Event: Nepal Earthquake
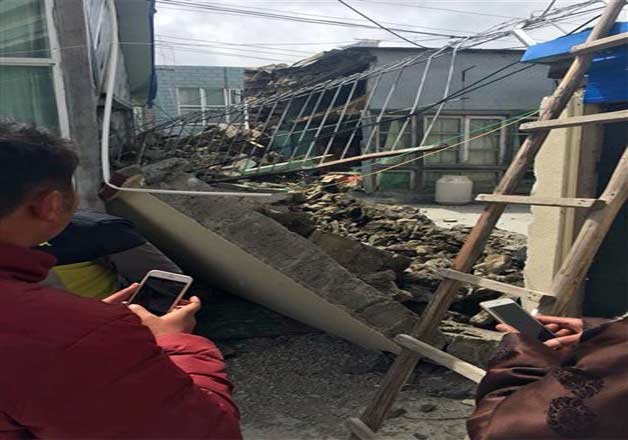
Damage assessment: damage